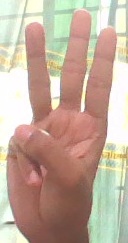
ASL sign: W